Ugocsa County

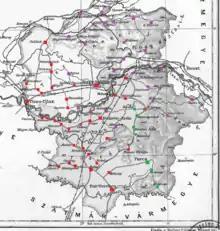
Ethnic map of the county with data of the 1910 census (see the key in the description).

Vynohradiv is now in Ukraine; Halmeu is now in Romania.